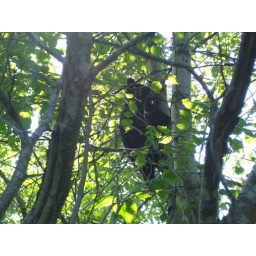
black cub in Girdwood, Alaska